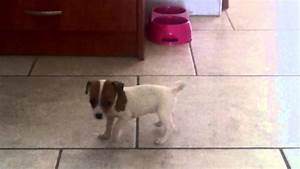
Label: cane